Glyptodont

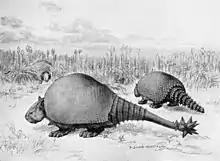
"Doedicurus" and "Glyptodon" by Robert Bruce Horsfall

The largest glyptodonts like "Doedicurus" reached a height of and in length, with a body mass of over two tonnes. The body of glyptodonts was covered in a large immobile carapace made up of hundreds of bony scutes/osteoderms, with the underside of the body and the top of the head also being protected with osteoderms. This protection reached a thickness of . The vertebrae of the back were extensively fused to each other. The limbs were short and robustly built, with the pectoral girdle being wide. The head was short and blunt, with deep jaws. The teeth were grooved, and were evergrowing. The tail was covered in rings composed of osteoderms, which allowed the tail to flex. In many glyptodonts (members of the "Austral clade" other than "Propalaehoplophorus" and "Eucinepeltus"), the end of the tail was covered in a completely fused "caudal tube". The end of caudal tubes of at least some glyptodonts are covered in depressions which in life are suggested to have been anchoring points for horny, likely keratinous spikes, allowing for the tail to function as an effective weapon when swung. These "tail clubs" are similar in construction to those of ankylosaurid dinosaurs.